Midtown Motor Lodge

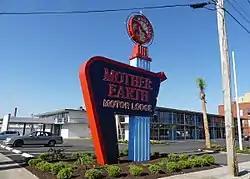
The current sign for the motel.

The Midtown Motor Lodge, also known as the Kinston Motor Lodge is a historic building, located in downtown Kinston, North Carolina. Built in 1964, it is a two-story U-shaped modern style motel building utilizing curtain wall construction. It was listed in the U.S. National Register of Historic Places in 2016 for its architecture. Today, it continues to operate as a motel.